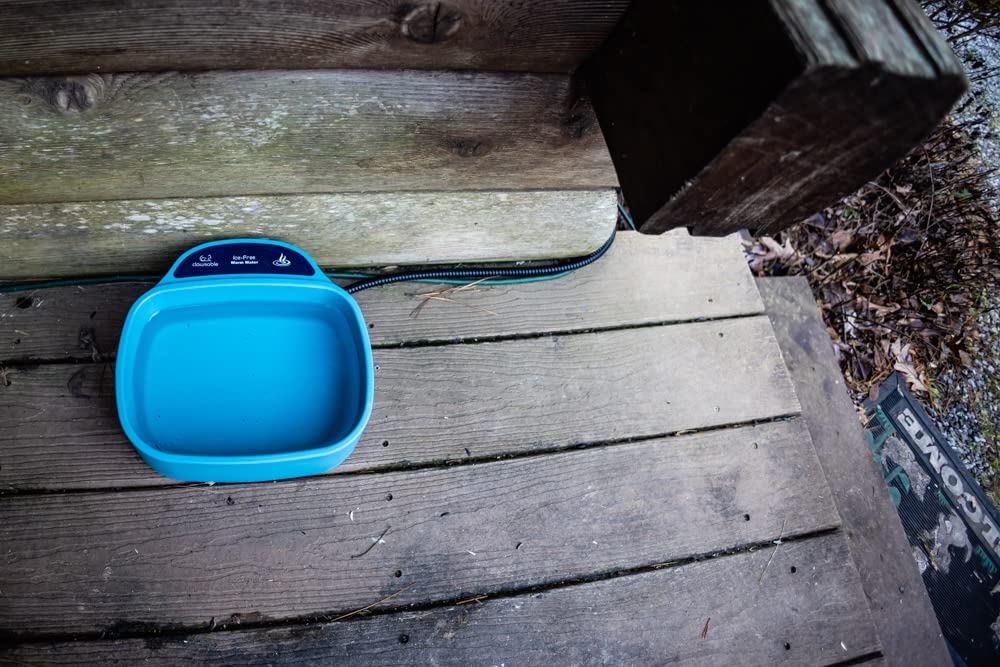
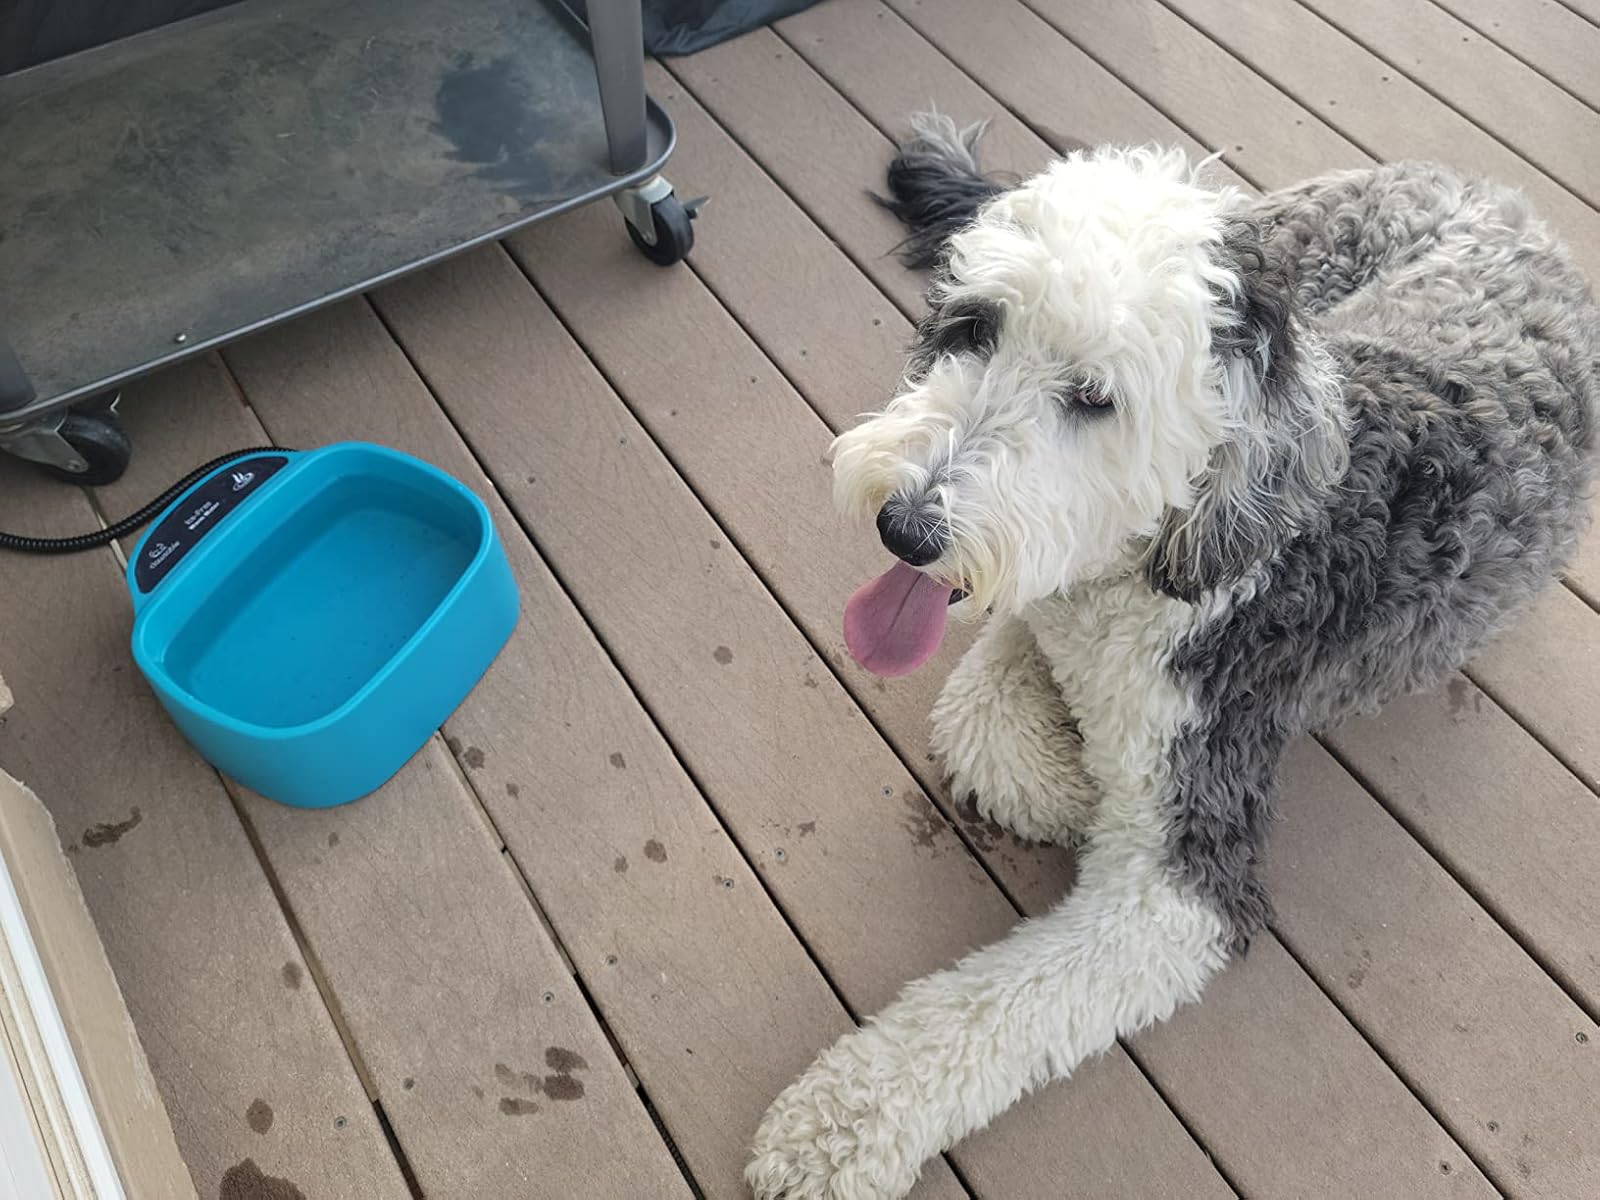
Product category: items_bowl
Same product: yes